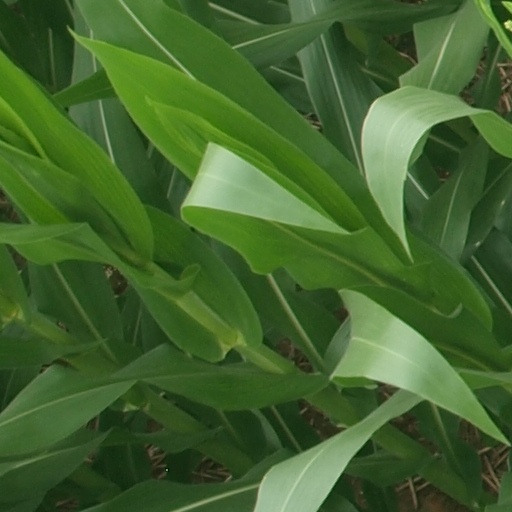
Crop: maize; corn